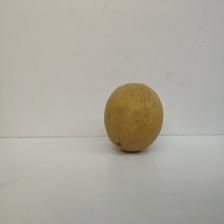
Size: Large